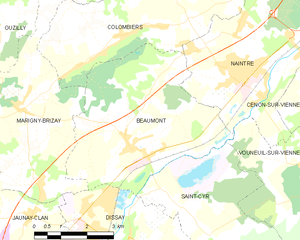
Carte des communes françaises Beaumont